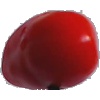
Label: Tomato 2